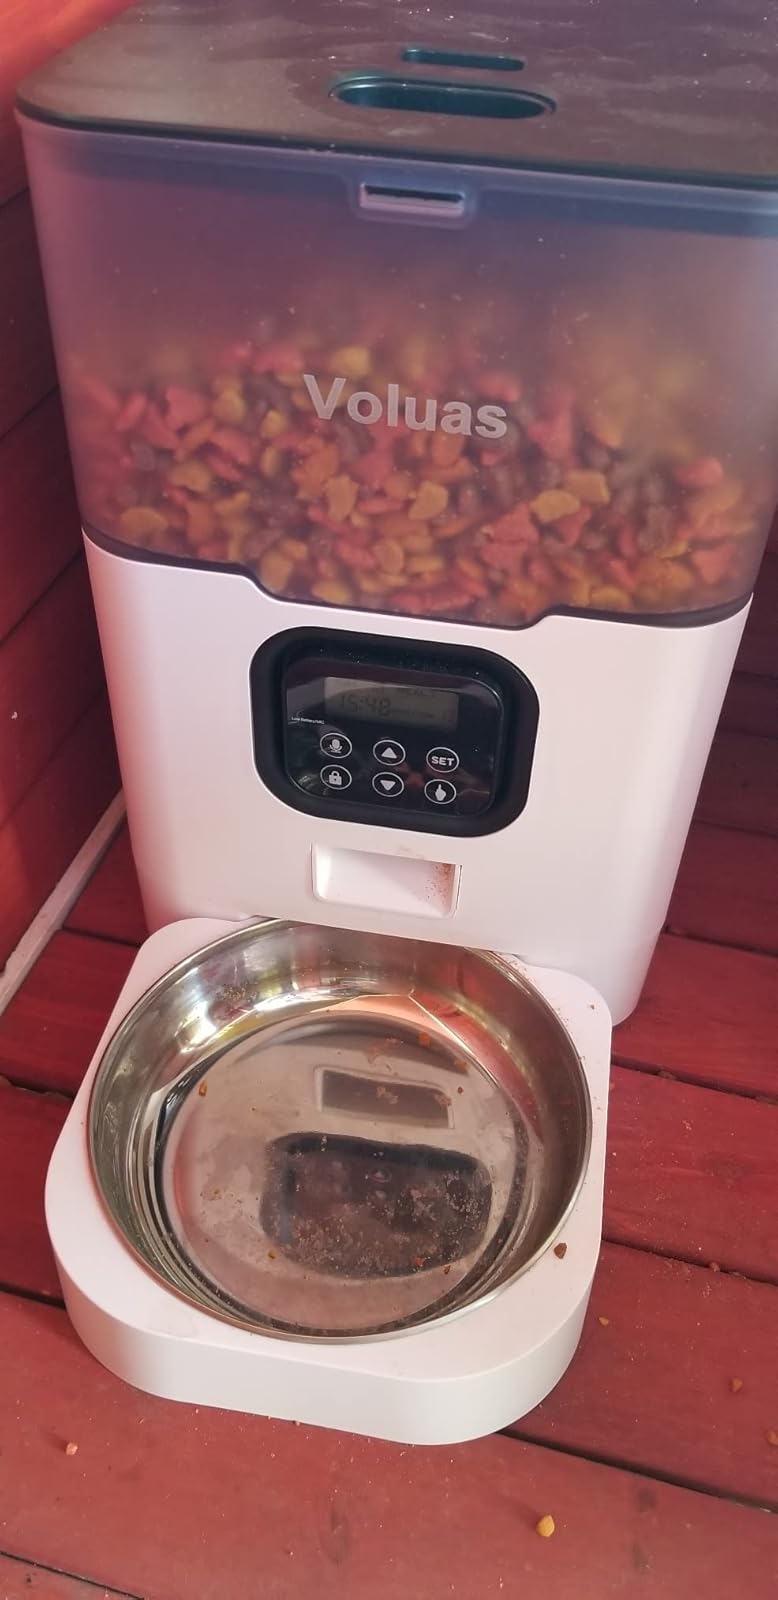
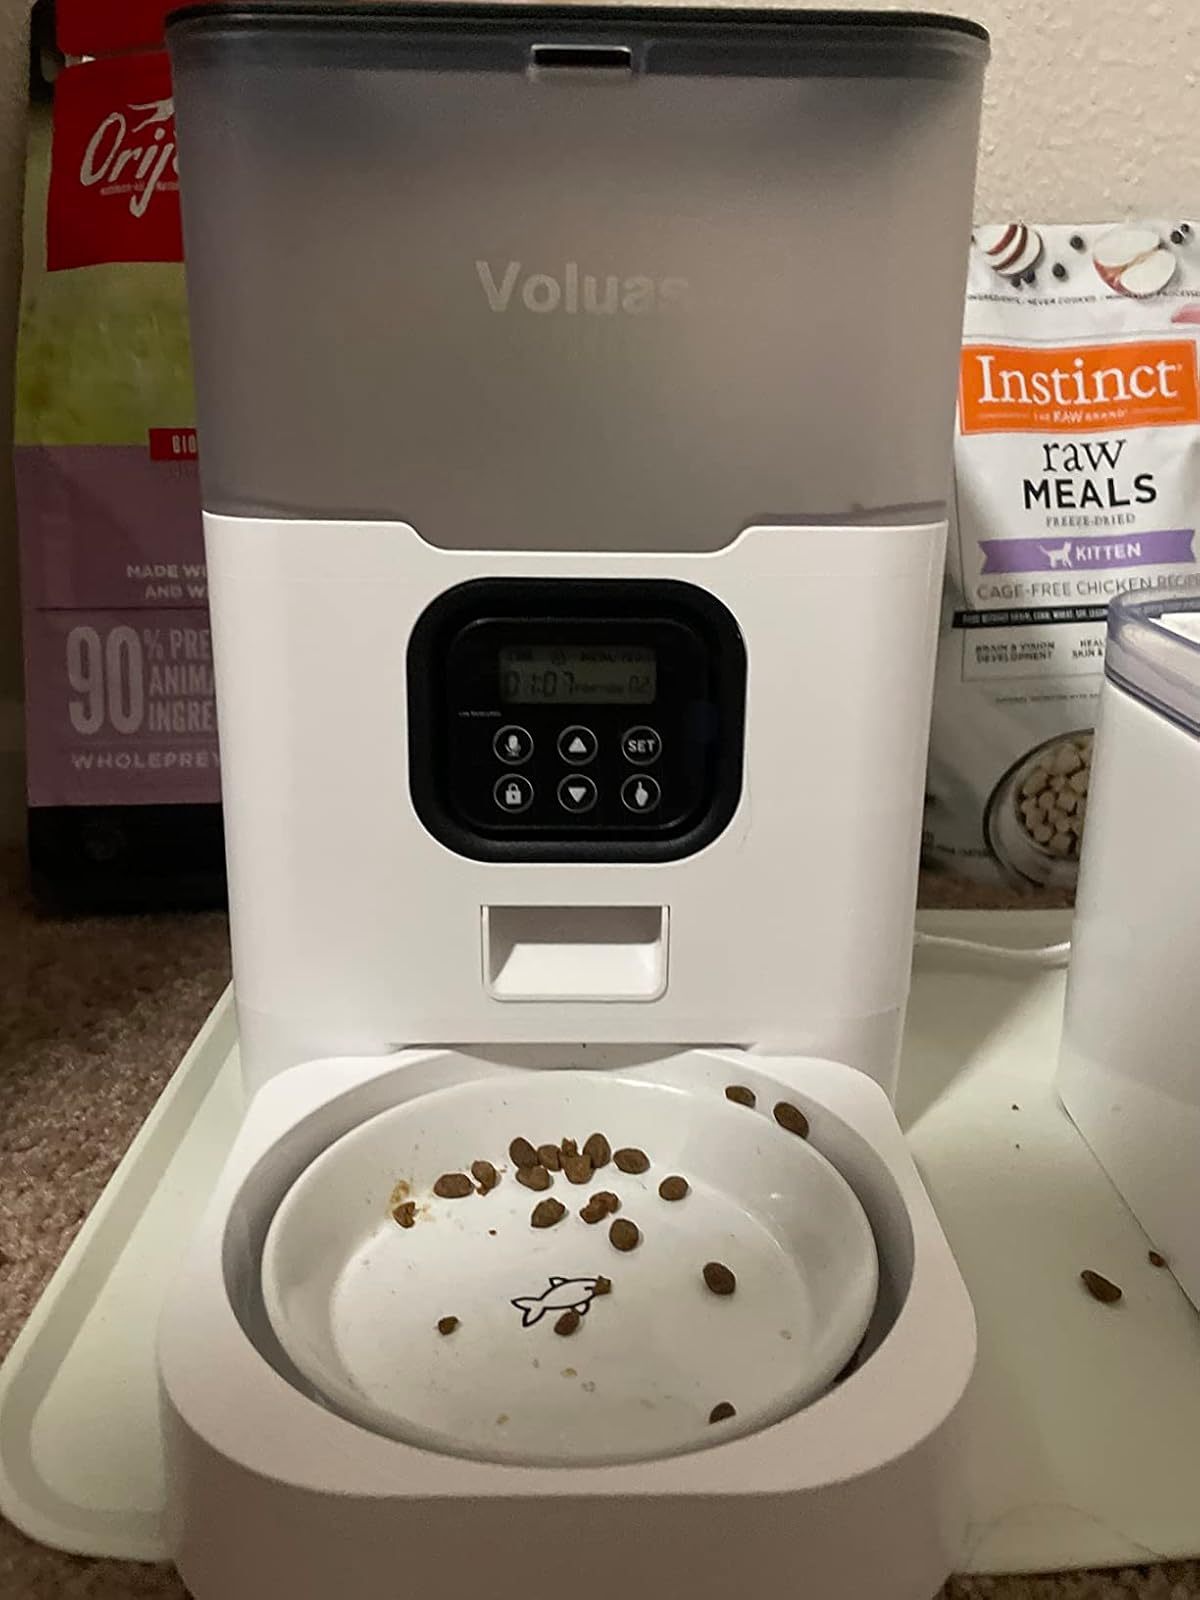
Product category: items_feeder
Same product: yes